Denmark

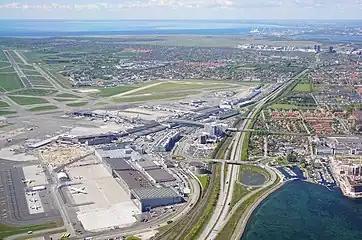
Copenhagen Airport is the largest airport in Scandinavia and the 15th-busiest in Europe

Denmark has a developed mixed economy that is classed as a high-income economy by the World Bank. In 2022, it ranked 8th in the world in terms of gross national income (PPP) per capita and 10th in nominal GNI per capita. Denmark's economy stands out as one of the most free in the Index of Economic Freedom and the Economic Freedom of the World. It is the 10th most competitive economy in the world, and 7th in Europe and North America, according to the World Economic Forum in its "Global Competitiveness Report 2019".